Planetary core

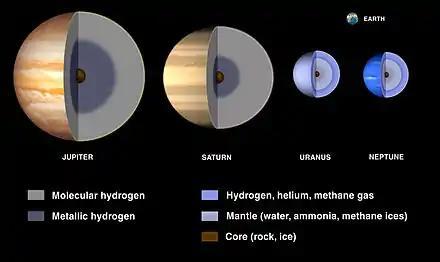
The internal structure of the outer planets.

A planetary core consists of the innermost layers of a planet. Cores may be entirely liquid, or a mixture of solid and liquid layers as is the case in the Earth. In the Solar System, core sizes range from about 20% (the Moon) to 85% of a planet's radius (Mercury).